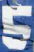
Number: 5